Laurel, Maryland

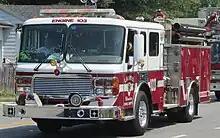
Laurel Volunteer Fire Department Engine 103

The most prominent highway serving Laurel is Interstate 95, which skims the western edge of the city. Access from I-95 to Laurel is provided by Maryland Route 198, which also intersects U.S. Route 1 in the center of the city, Maryland Route 197 just east of downtown, and the Baltimore-Washington Parkway just east of the city limits.